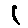
Label: 1